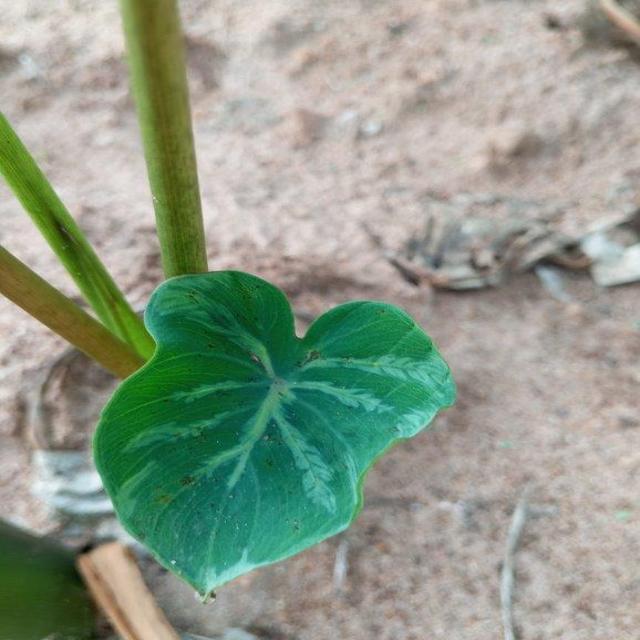
Label: Healthy